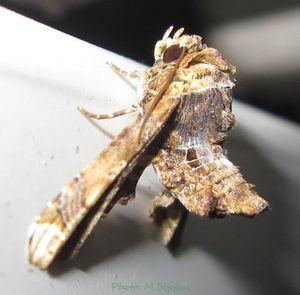
Eutelia blandiatrix est une espèce d'insectes de l'ordre des lépidoptères, de la famille des Noctuidae.